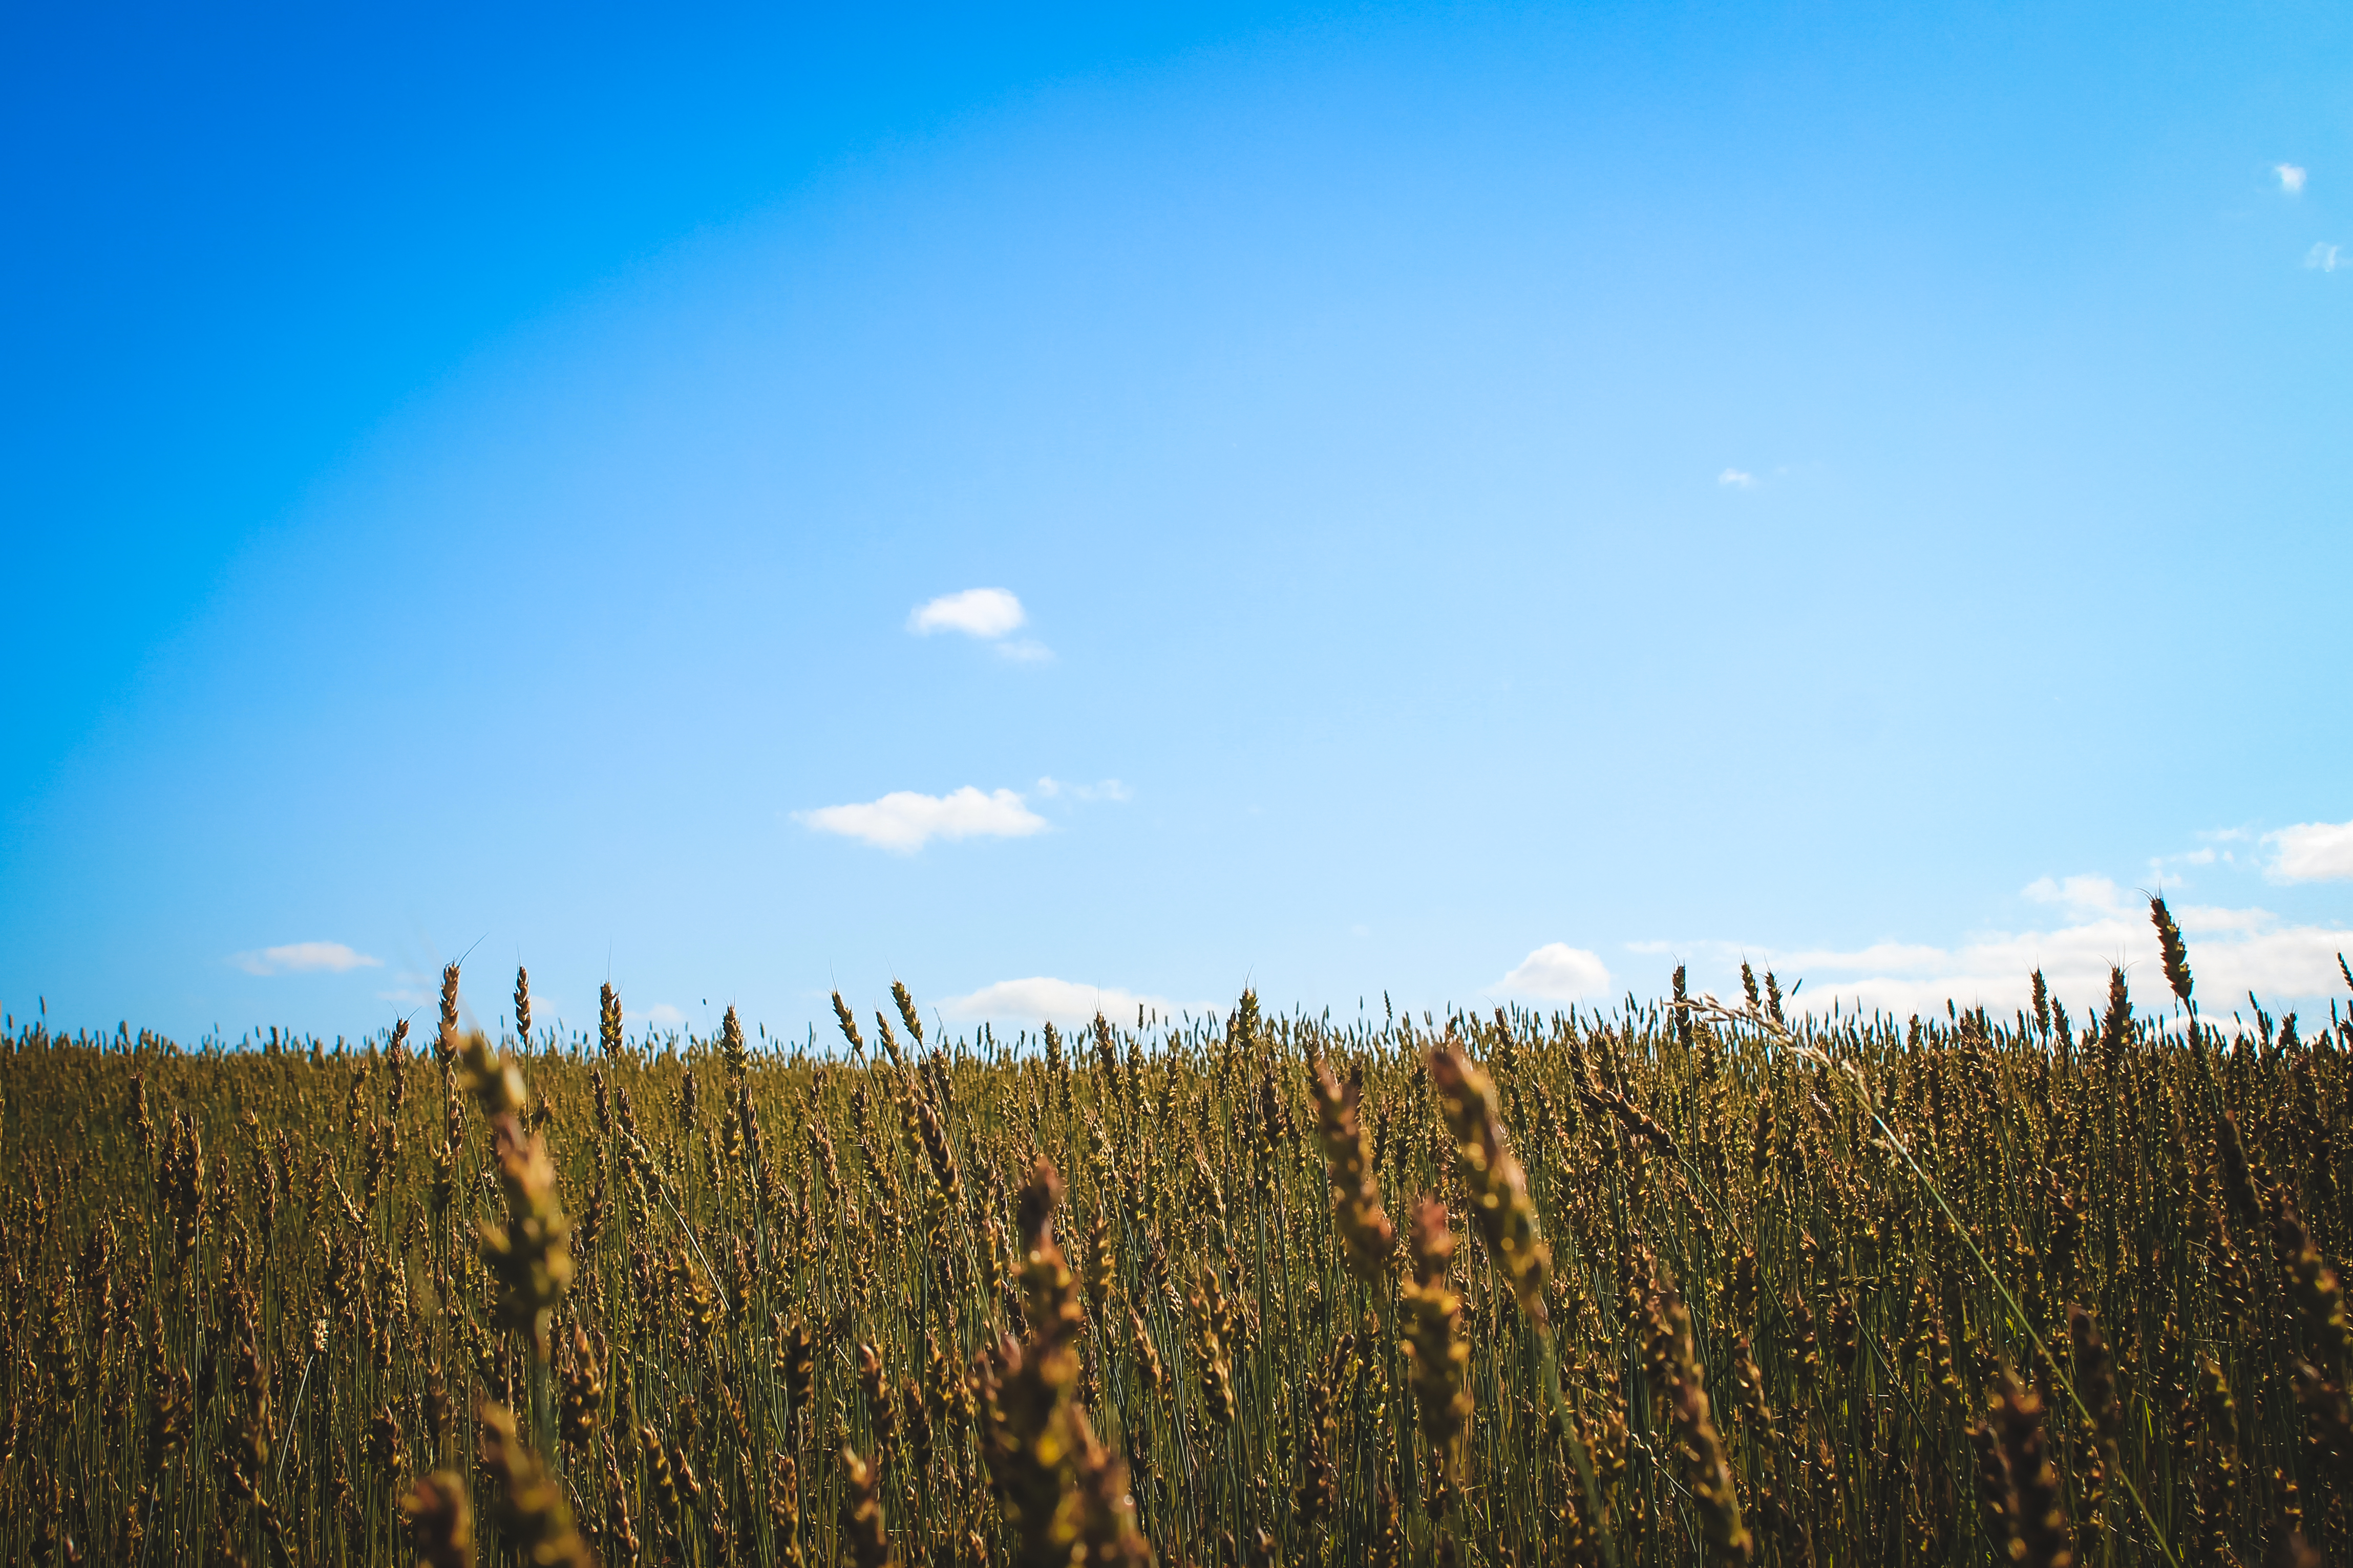
natural, sky, natural landscape, nature, grass, grassland, natural environment, vegetation, field, prairie, horizon, daytime, cloud, ecoregion, grass family, steppe, sunlight, plant, meadow, tree, plain, summer, landscape, phragmites, crop, hill, sea, evening, wind, plant stem, meteorological phenomenon, road